Ananthasayanam (1972 film)

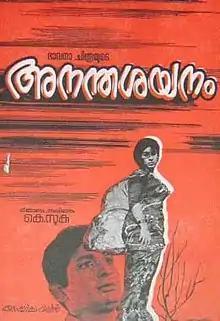

Ananthasayanam is a 1972 Indian Malayalam film, directed and produced by K. Suku. The film stars Sheela, Jayabharathi, Adoor Bhasi and Prema in the lead roles. The film had musical score by K. Raghavan.